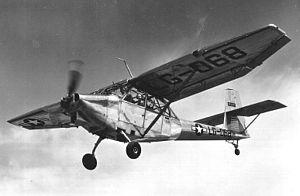
L'Acme Centaur est un avion utilitaire dérivé du Stinson L-13.